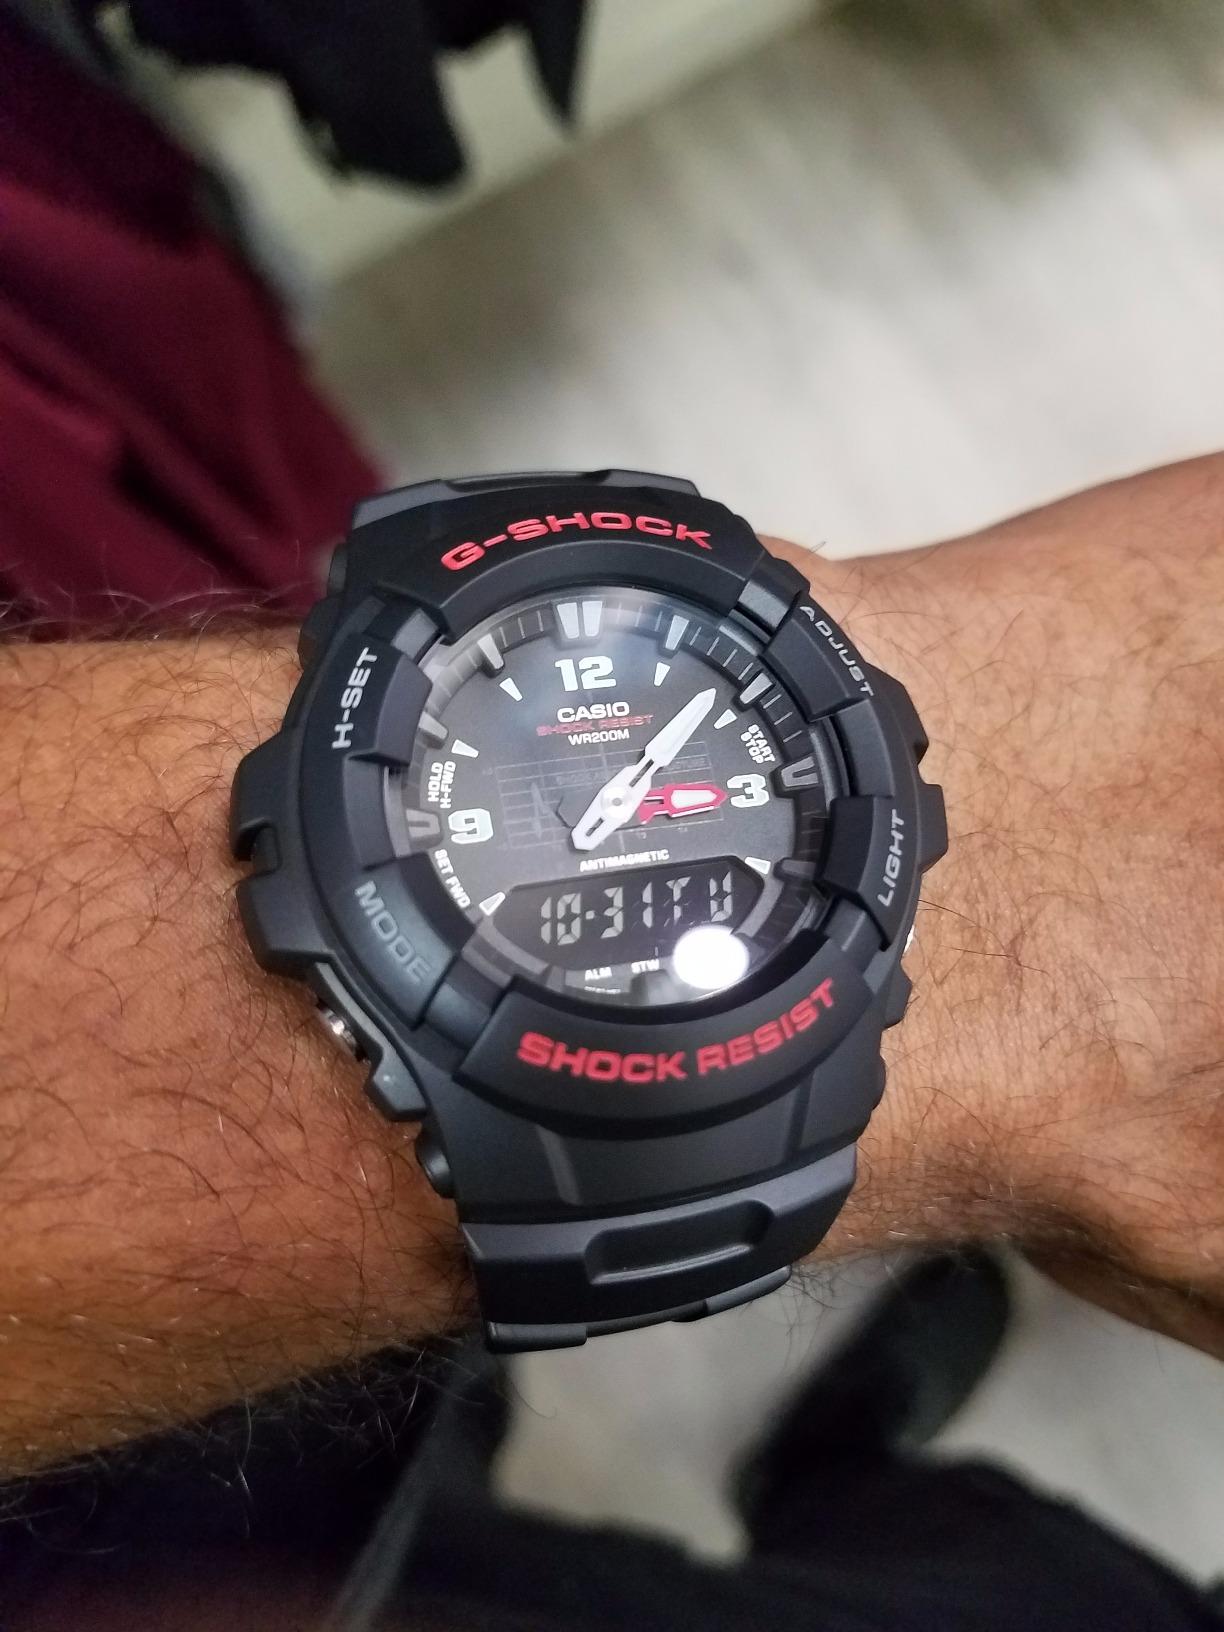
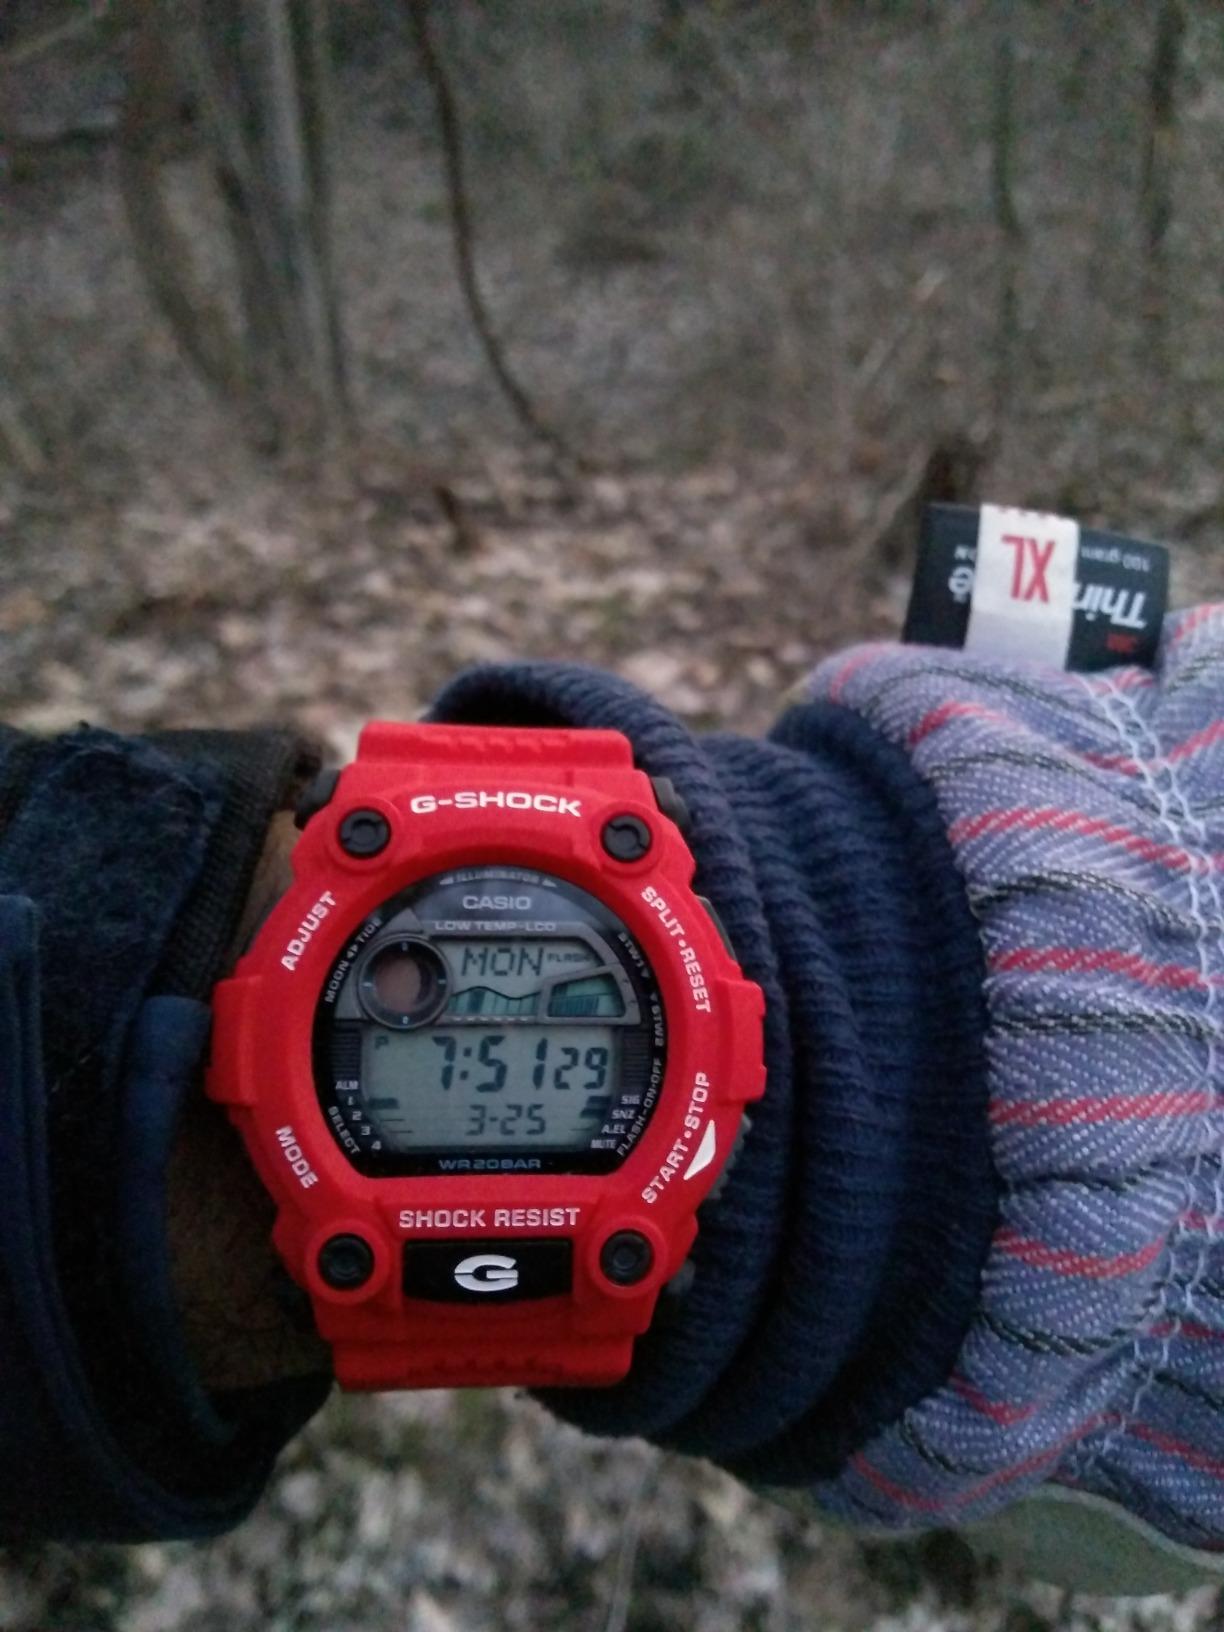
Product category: accessories_watch
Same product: no